Toba Sea-Folk Museum

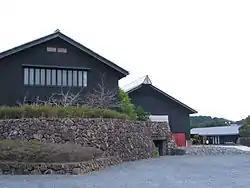

is a museum dedicated to the area's fishing traditions in Toba, Mie Prefecture, Japan. Having first opened as the private Sea-Folk Museum in 1971, the museum reopened in its current location in 1992, and in 2017 was reestablished as a public, municipal museum under its current name. In 1998, the museum buildings, designed by Naitō Hiroshi, were included amongst the by the then Ministry of Construction. The collection, numbering some 61,840 items as of 31 March 2018, includes some ninety wooden boats from all over Japan, the nation's most comprehensive assemblage of materials relating to the Ama, and a grouping of 6,879 pieces of "Ise Bay, Shima Peninsula, and Kumano Sea Fishing Equipment" that have been jointly designated an Important Tangible Folk Cultural Property. The displays are organized around seven themes: traditions of sea-folk, sea-folk faith and festivals, sea pollution, Ama divers in Shima, fishing in Ise Bay, fishing in Shima and Kumano, and wooden boats and navigation.